First Republic of Iraq

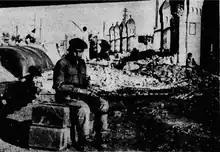
Soldier in the ruins of the Ministry of Defence in the aftermath of the Ramadan Revolution

On 8 February 1963, Qasim was overthrown by a coup led by the Arab Socialist Ba'ath Party of Iraq and sympathetic Arab Nationalist groups in the Iraqi Armed Forces. Qasim was unpopular in the Ba'ath Party and among Arab Nationalists largely for his focus on Iraqi Nationalism, as opposed to Arab Nationalism, and also because he was seen as being too close to the Iraqi Communist Party, which both groups viewed with a deep suspicion. Conflict between Qasim and certain officers of the Iraqi Armed Forces made them sympathetic to the idea of a coup.